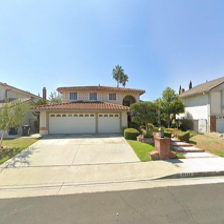
Label: streetView